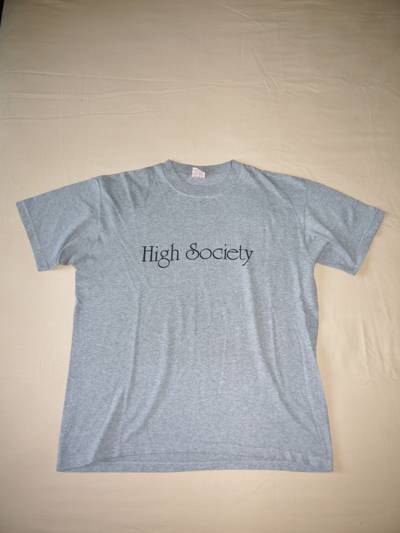
Waste category: clothes